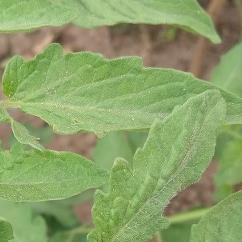
Crop: Tomato
Condition: healthy-leaf